Medical education in the United States

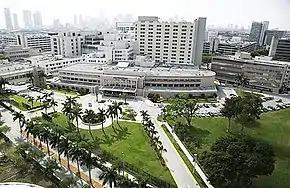
Jackson Memorial Hospital in Miami, Florida, which serves as the primary teaching hospital for the Miller School of Medicine at the University of Miami

Medical education in the United States includes educational activities involved in the education and training of physicians in the country, with the overall process going from entry-level training efforts through to the continuing education of qualified specialists.